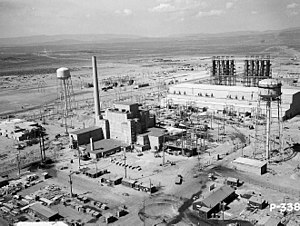
Manhattan Project / Plutonium / Hanfordreaktorerne
Luftfoto af Hanfords B-reaktor, juni 1944.
"Manhattan Project eller Manhattanprojektet var et forsknings- og udviklingsprogram, som under amerikansk ledelse og med deltagelse af Storbritannien og Canada førte til fremstillingen af de første atombomber under 2. verdenskrig. Fra 1942 til 1946 blev projektet ledet af generalmajor Leslie Groves fra den amerikanske hærs ingeniørkorps. Hærens del af projektet fik betegnelsen Manhattan District. Betegnelsen ""Manhattan"" afløste med tiden det officielle kodenavn ""Development of Substitute Materials"" for hele projektet. Undervejs opslugte Manhattanprojektet dens tidligere britiske modpart, som kaldtes Tube Alloys. Blandt de fysikere, som bidrog til atombombens skabelse, var Albert Einstein og Niels Bohr.